Estádio Nacional Mané Garrincha

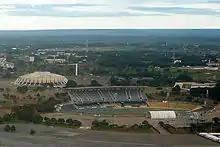
Estadio Nacional in 2006

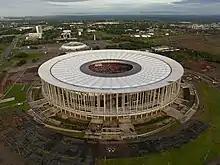
External view of the stadium

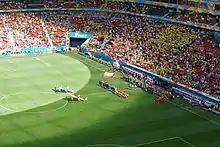
Estadio Nacional during Switzerland vs Ecuador

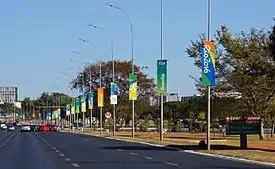
2016 Summer Olympics livery near Estádio Nacional Mané Garrincha. Brasília is the venue for ten men's and women's football competitions.

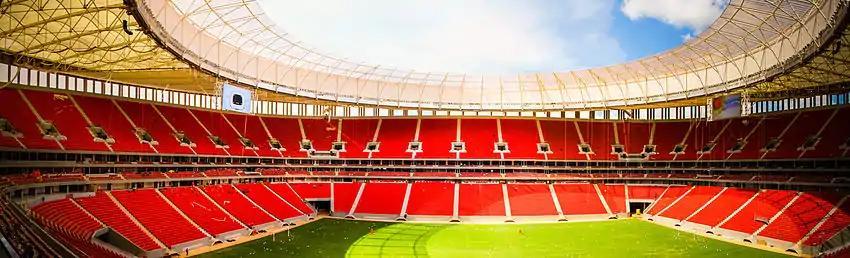
Panoramic view of the interior of the stadium after the completion of its reconstruction.

The Mané Garrincha Stadium was demolished in 2010 to give way to a new stadium with a capacity of 72,788 fans and in order to reach the requirements for the 2014 World Cup, which was held in Brazil. The stadium was renamed in early 2010 to the Estádio Nacional Mané Garrincha and the construction began in April of the same year. The reconstruction involves dismantling the lower tier and retaining the upper tier into the new rectangular bowl, and reducing the size of the playing field so that the stadium can be a football-specific stadium.